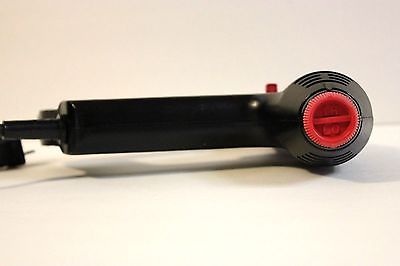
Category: stapler